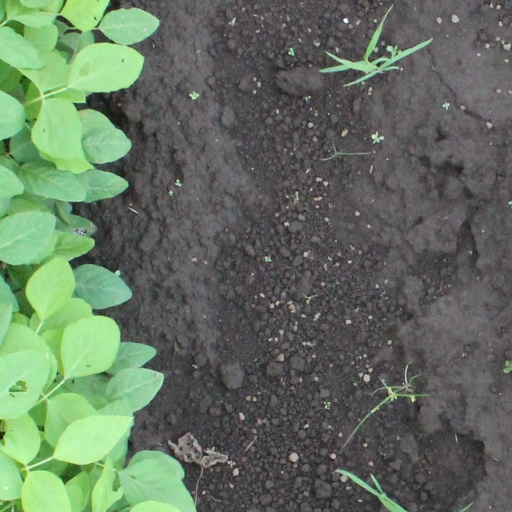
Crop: soybean